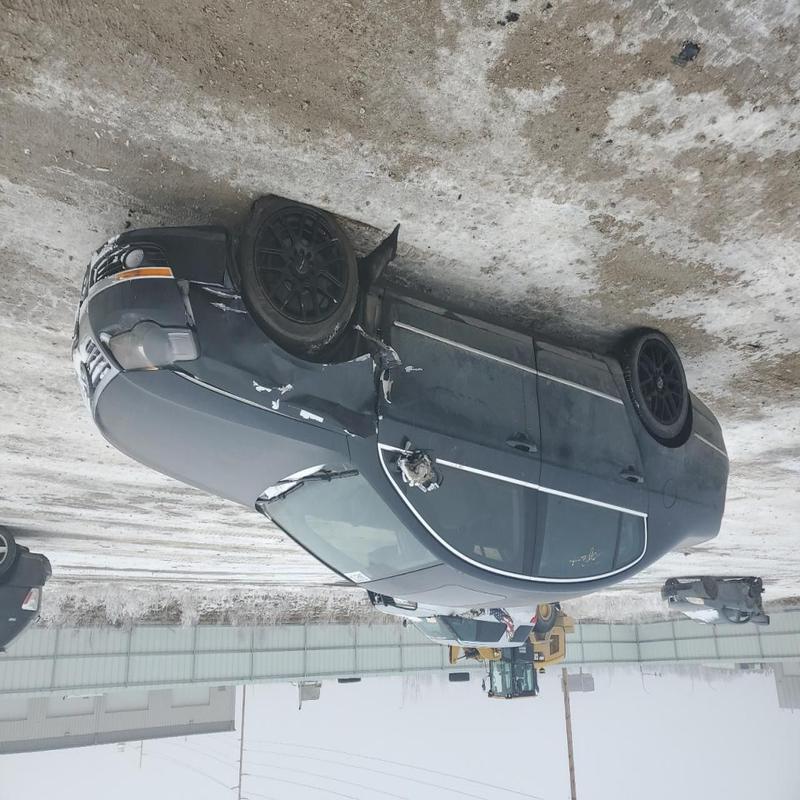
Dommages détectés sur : pare-choc avant, aile avant droite, porte avant droite, porte arrière droite, porte arrière gauche, aile arrière droite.
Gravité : majeur